Pixton Park

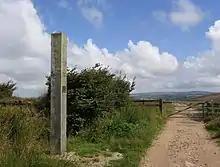
"Porchester's Post", viewed in 2005

The westernmost boundary of the historic estate is marked by "Porchester's Post", a 10 foot high oak obelisk first erected in 1796 for that purpose, by Henry George Herbert, 2nd Earl of Carnarvon (1772-1833), of Highclere Castle in Hampshire, husband of Elizabeth "Kitty" Acland, heiress of Pixton. He was then aged 24 and until his father's death in 1811 was known by his courtesy title of Lord Porchester. It is located high up on Exmoor between Withypool Hill and Halscombe Allotment (grid reference SS 828 334), 7 miles north-west of Pixton Park. It was renewed and re-erected in 2002 by the Exmoor National Park Authority. A brass plaque attached to it is inscribed as follows: